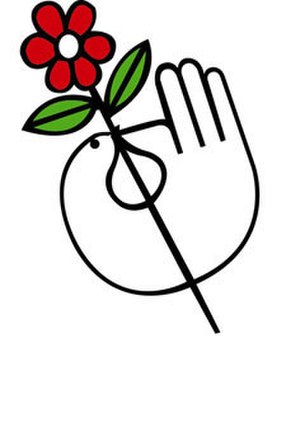
Emmaüs
Logo for Emmaüs
Emmaüs er en organisation som tager sig af hjemløse og er grundlagt i Frankrig i 1949 af præsten Abbé Pierre. Velgørenheden har mange former rundt omkring på jorden, for eksempel samles der ting til genbrugsbutikker, hvor overskuddet går til velgørenhed. Navnet er en henvisning til den bibelske fortælling i Lukasevangeliet om to vandrende fra Jerusalem til Emmaus, som møder Jesus på vejen efter hans genopstandelse.